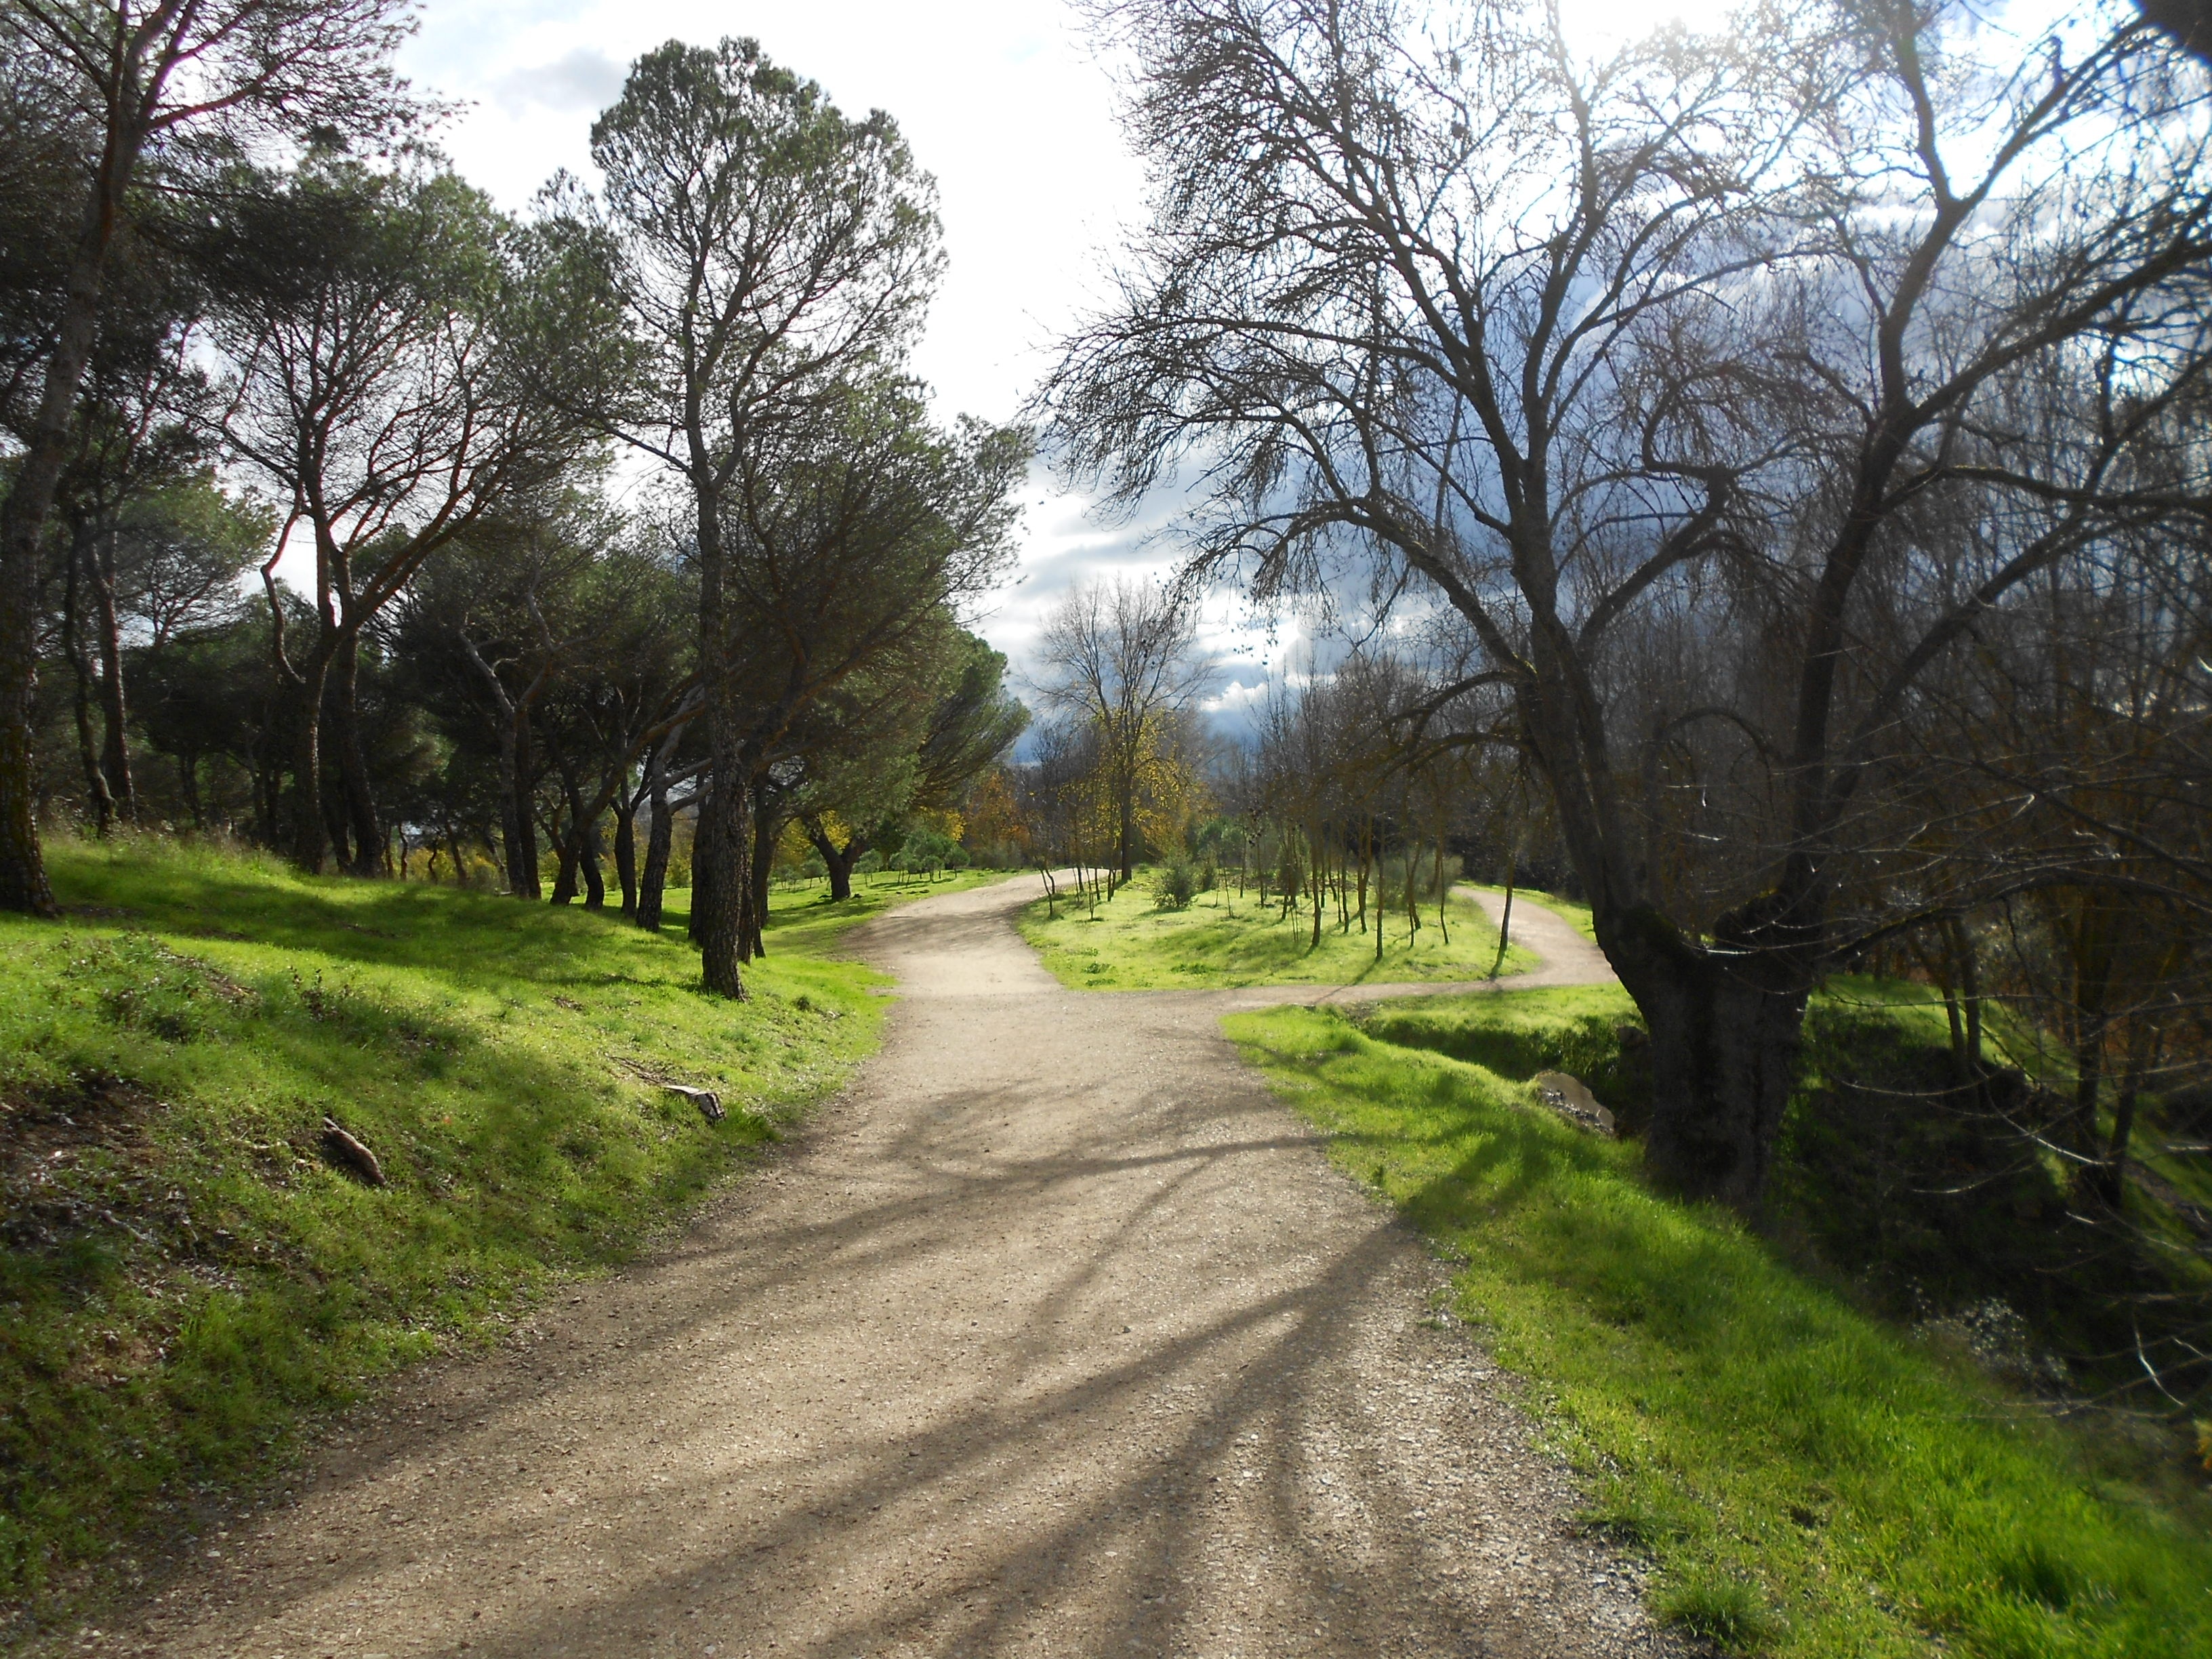
tree, forest, path, plant, road, trail, flower, autumn, park, waterway, woodland, rural area, woody plant